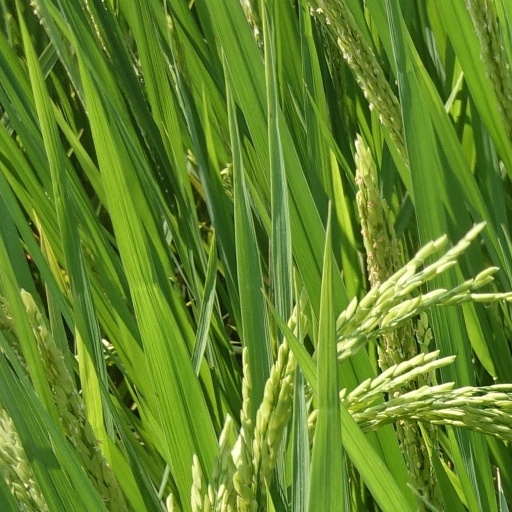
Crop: rice